Wilhelm of the Palatinate-Zweibrücken

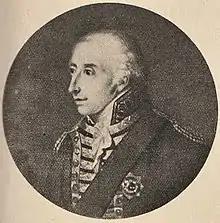

Philippe Guillaume aka Philipp Wilhelm Graf von Forbach, then Vicomte de Deux-Ponts and later Freiherr von Zweibrücken (1754–1807) was an officer of the French and later general of the Bavarian Army.